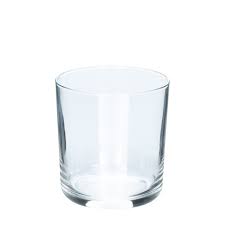
Waste category: glass